Patz Brothers House

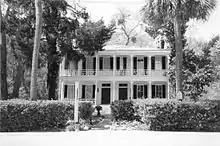
The Patz Brothers House

The Patz Brothers House, is located in Bluffton, South Carolina. It was built in 1892. The history of these houses and the Planters Mercantile are woven together. The Patz brothers, Moses and Abram, came from the northeast around 1890. They built the Planters Mercantile first and then in 1892 constructed a semi-detached double residence next door. The paired houses were mirror images with highly decorative eave and porch ornamentation of the late Victorian age. This style while rare in other parts of the county is very prevalent in the south, though The Patz Brothers House is only one of two of its kind in Bluffton. The houses share a central wall. Each house had its own front door, hall, stairway and six rooms. Mr. & Mrs. Lewis J. Hammet restored the exterior. The removal of the interior dividing wall to allow for a wide central staircase leading to the upstairs was done in the 1950s when the house was called "the Old Pinckney Boarding House"